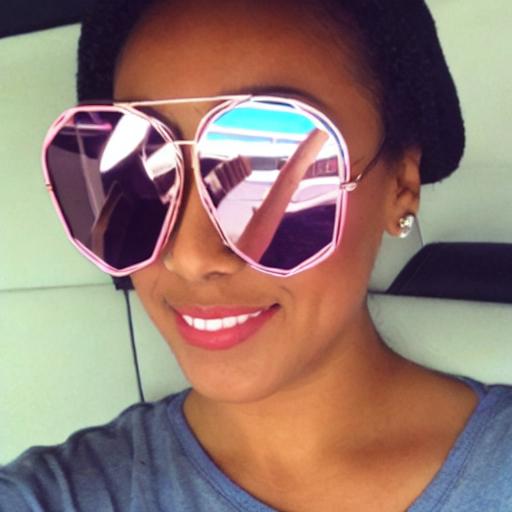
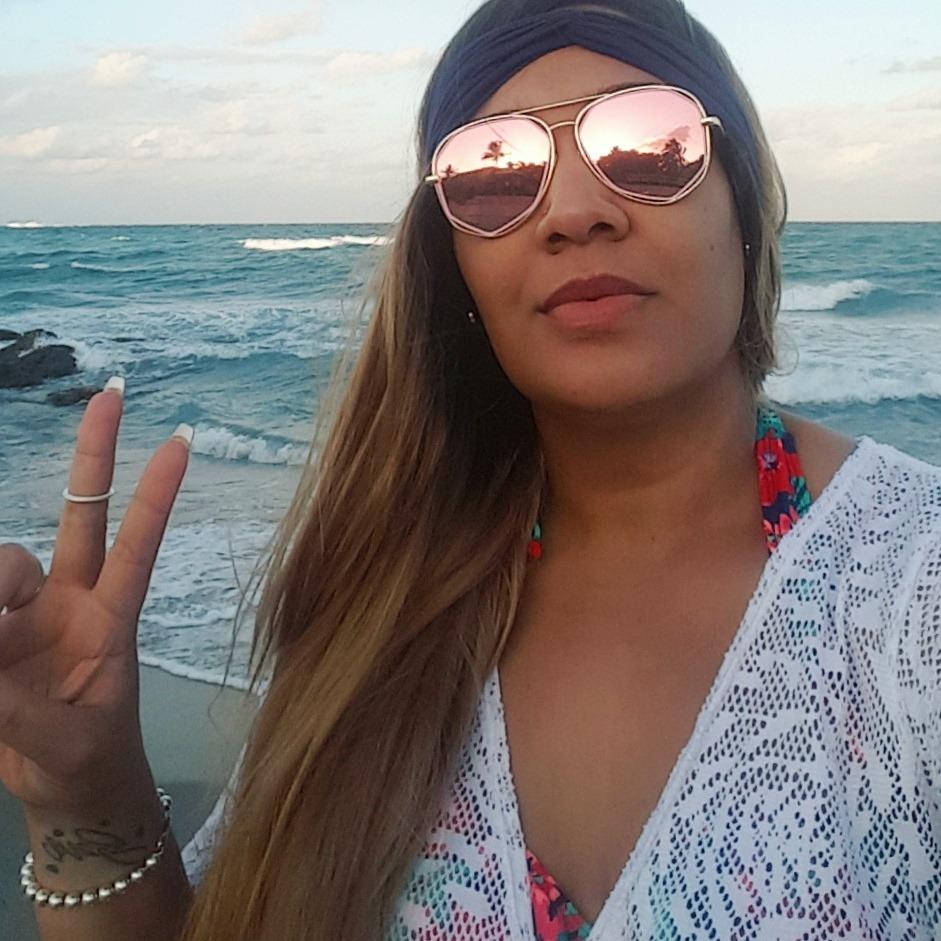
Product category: accessories_sunglasses
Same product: no